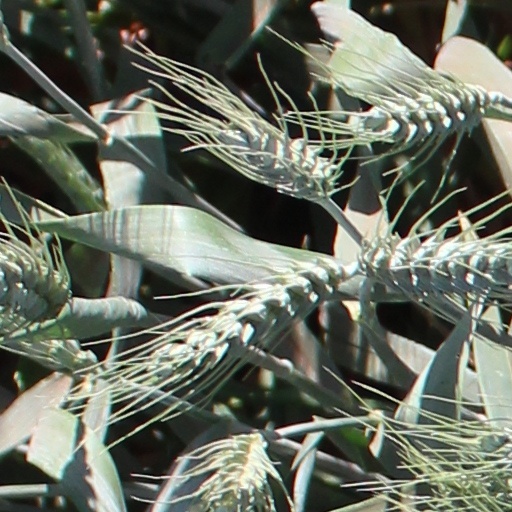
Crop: wheat